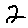
Label: 2